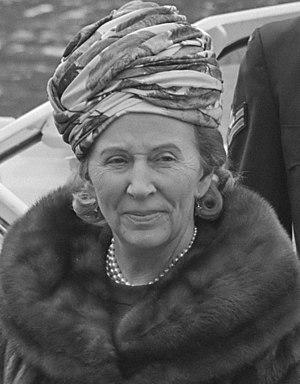
Visite d'État du gouverneur général du Canada Roland Michener et de son épouse Norah Michener-Willis aux Pays-Bas. Arrivée à la gare centrale d'Amsterdam, de gauche à droite: Prince Bernhard, Norah Michener, gouverneur général Michener, reine Juliana (partiellement visible)